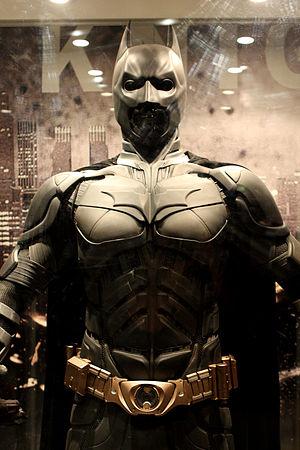
The Dark Knight Rises, ou L'Ascension du Chevalier Noir au Québec et au Nouveau-Brunswick, est un film de super-héros américano-britannique réalisé par Christopher Nolan, sorti en 2012.
Bruce Wayne, alias Batman, est un super-héros de fiction appartenant à l'univers de DC Comics. Créé par le dessinateur Bob Kane et le scénariste Bill Finger, il apparaît pour la première fois dans le comic book Detective Comics nᵒ 27 en 1939 - mai 1939 comme date sur la couverture mais la date réelle de parution est le 30 mars 1939 - sous le nom de The Bat-Man. Bien que ce soit le succès de Superman qui ait amené sa création, il se détache de ce modèle puisqu'il n'a aucun pouvoir surhumain. Batman n'est en effet qu'un simple humain qui a décidé de lutter contre le crime après avoir vu ses parents se faire abattre par un voleur dans une ruelle de Gotham City, la ville où se déroulent la plupart de ses aventures. Malgré sa réputation de héros solitaire, il sait s'entourer d'alliés, comme Robin, son majordome Alfred Pennyworth ou encore le commissaire de police James Gordon.
Le personnage de Batman a connu le succès dans les comics et a été adapté dans de nombreux médias.